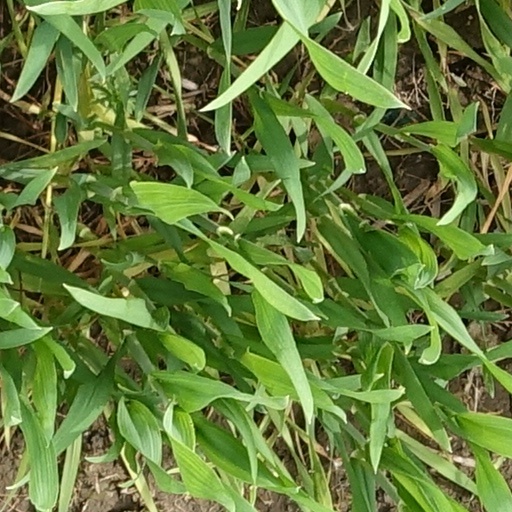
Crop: wheat